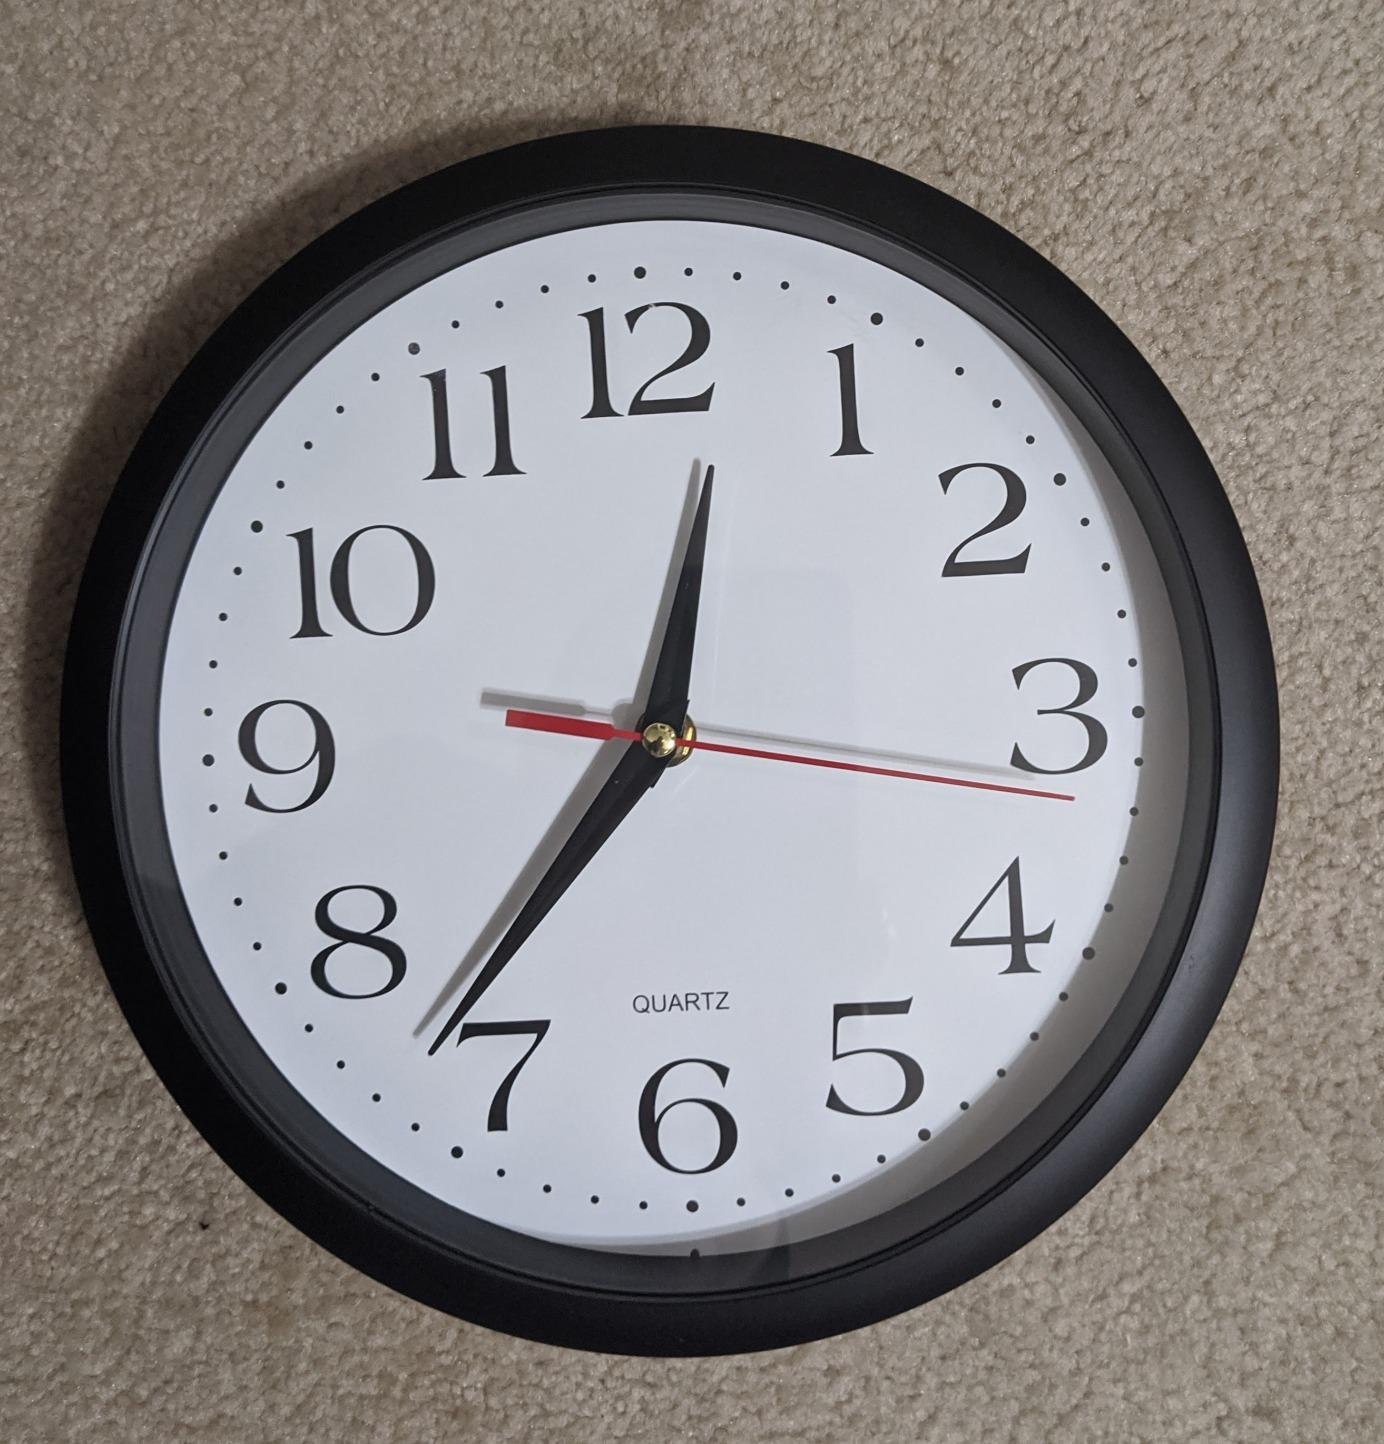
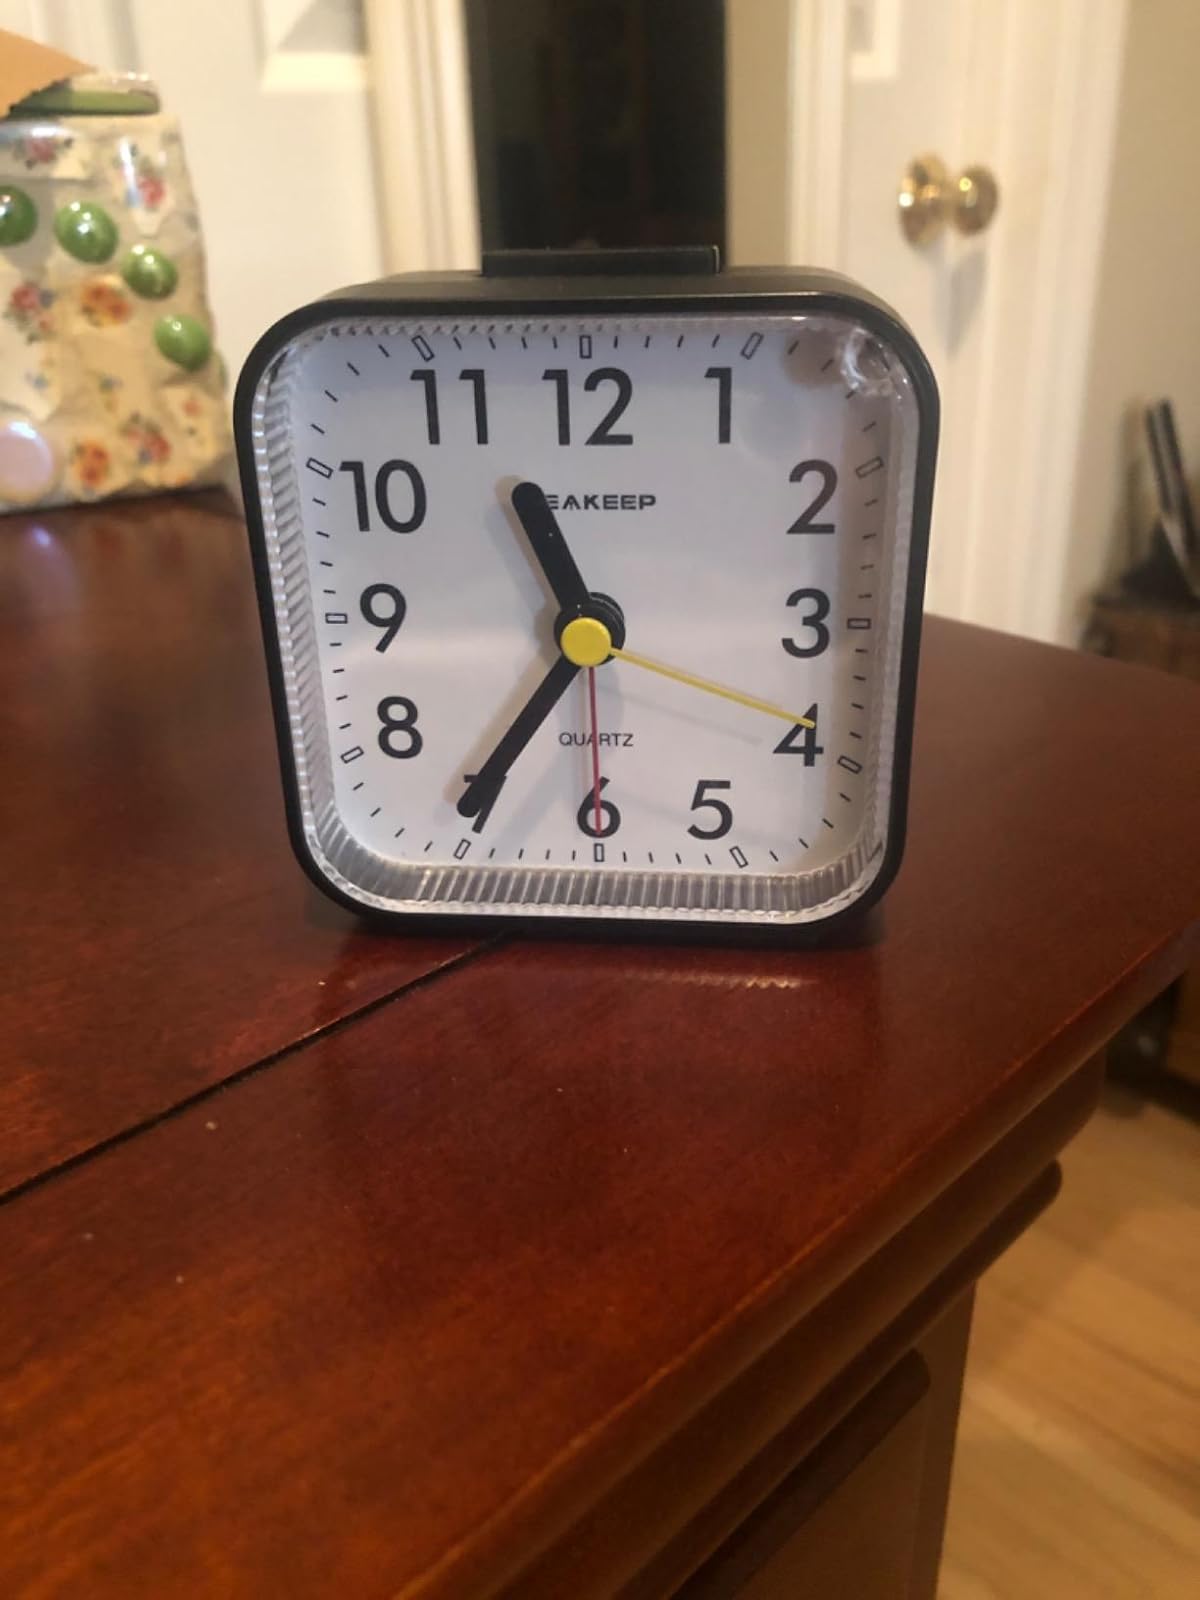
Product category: clock
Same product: no